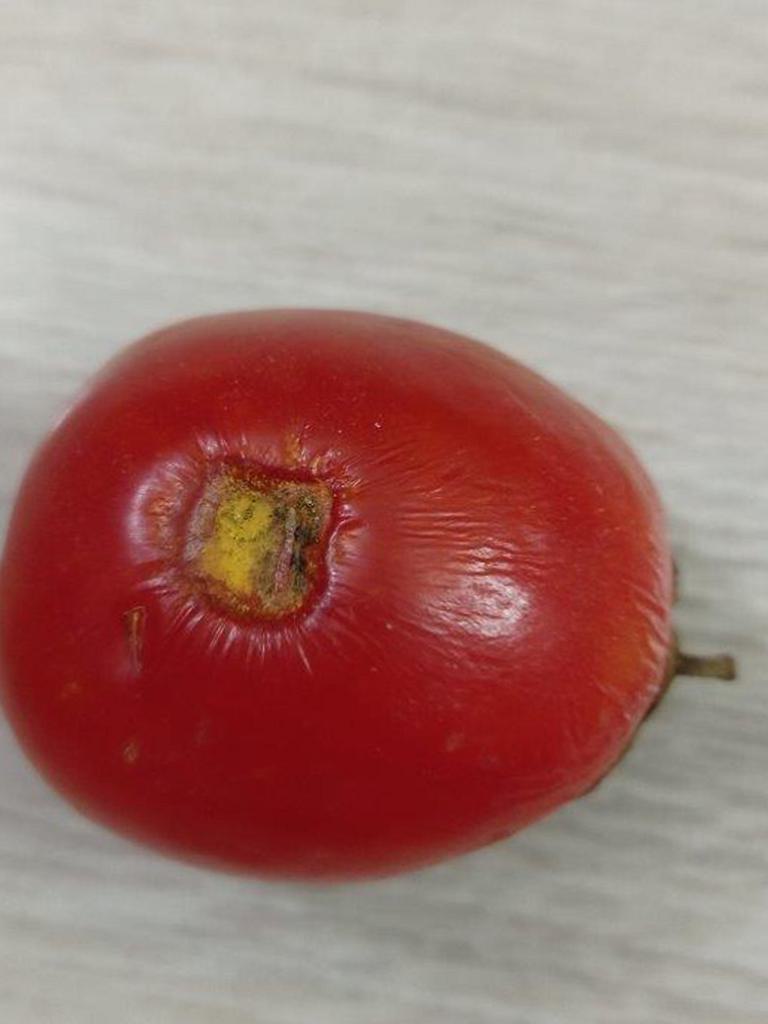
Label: Rotten